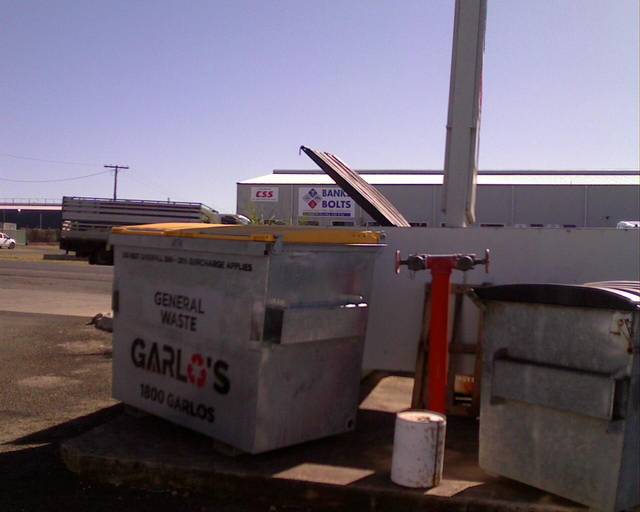
Region: Australia
Coordinates: -26.581, 148.785